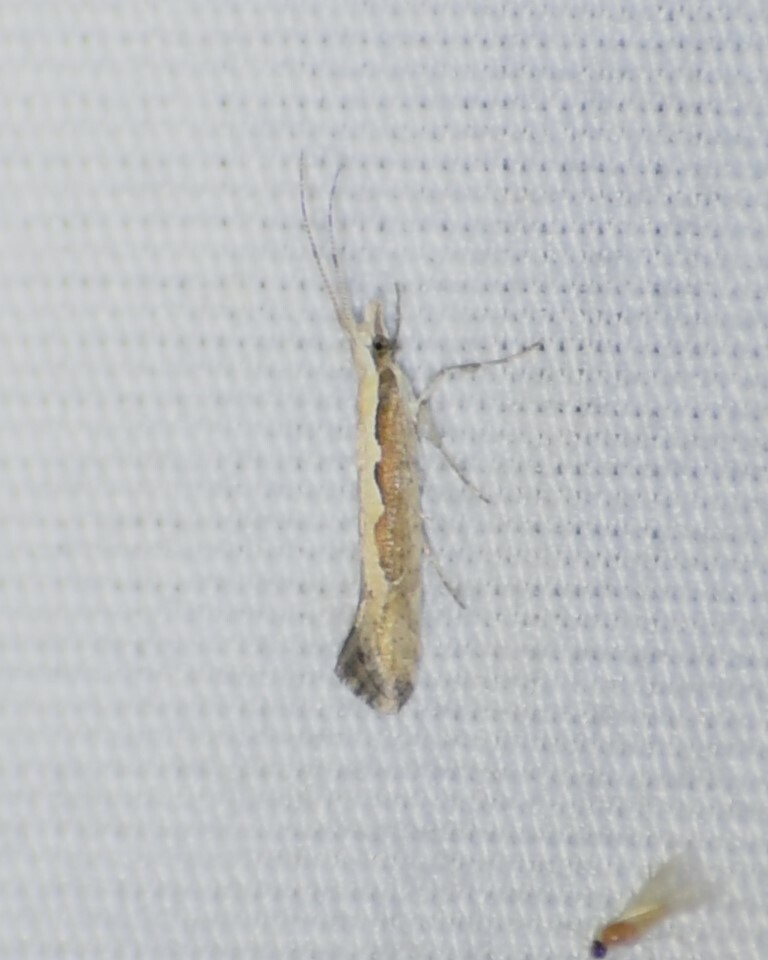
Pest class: diamondback_moth